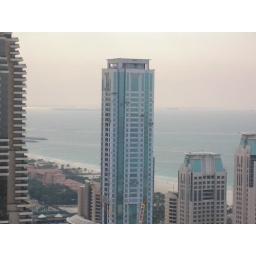
View from the 36th floor of The Torch building in Dubai Marina, Jan 2009